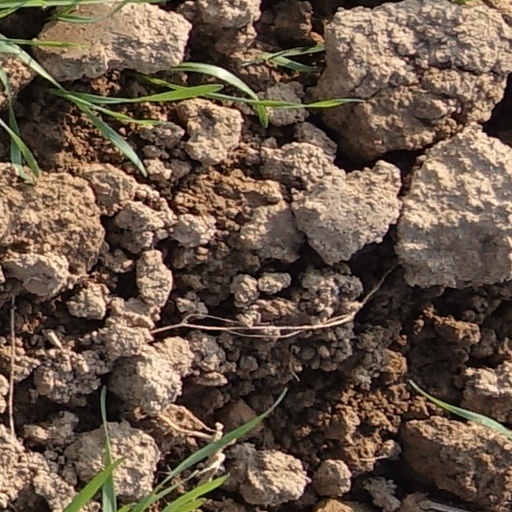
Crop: wheat